Jacques de Falaise

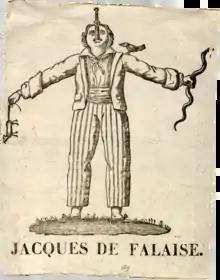
Jacques de Falaise holding a sword in his mouth, a mouse in one hand, an eel in the other, a bird perched on his shoulder. Wood engraving, circa 1816.

In August 1816, Jacques gave his last performance at the Théâtre Comte. "Le Constitutionnel" announced that he was "going to repeat his experiments in Lyon, Bordeaux and then London". He was in Lyon in September, where he gave seven performances at the Théâtre des Célestins, always accompanied by his stage manager Godin. The front page of the "Journal politique et littéraire du département du Rhône" reported that the famous Jacques de Falaise, "passing through our city on his way to Marseille, did not deny in his experiments the extraordinary things that all the Paris newspapers had told us about this phenomenon of nature". At the end of September, "Le Constitutionnel" reported, not without irony, that the "polyphagous" was in Marseille, where he swallowed snakes and "didn't earn enough to feed on more delicious dishes". The paper had no doubt, therefore, "that he would hasten back to the capital", especially as an impostor was performing at the Saint-Cloud fair, pretending to be him.